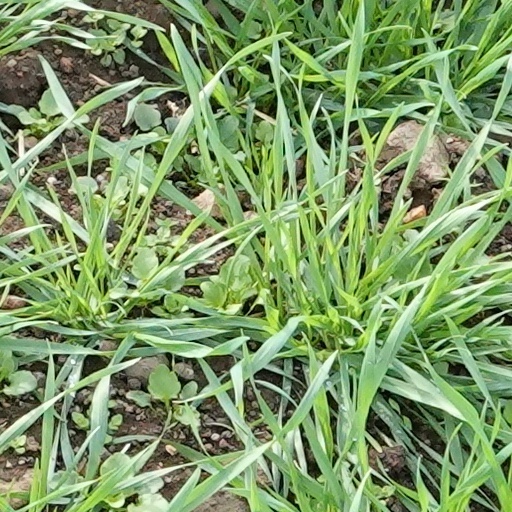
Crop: wheat